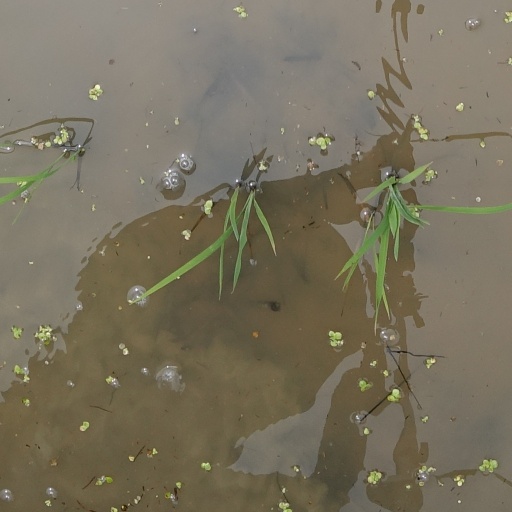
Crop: rice